Answer in natural language. How many Doorways are visible in the scene? Choose between the following options: 1, 3, 1, 4 or 5
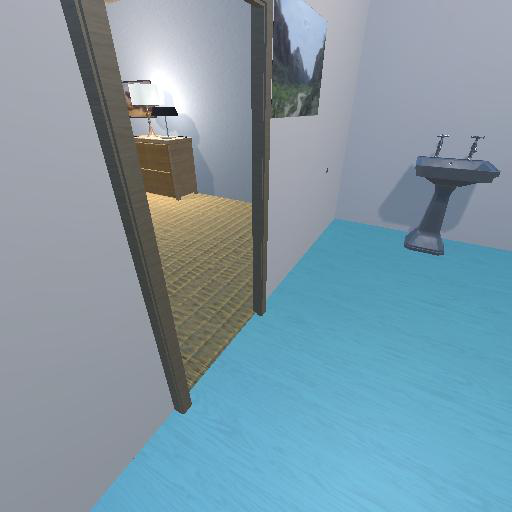
<answer>1</answer>